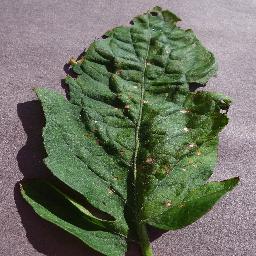
Label: Tomato___Target_Spot